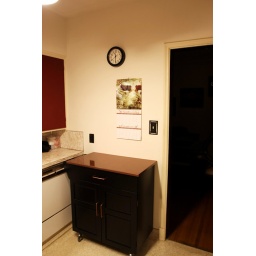
The kitchen before the addition. The target wall has a calendar and a clock over my rolling copper counter.